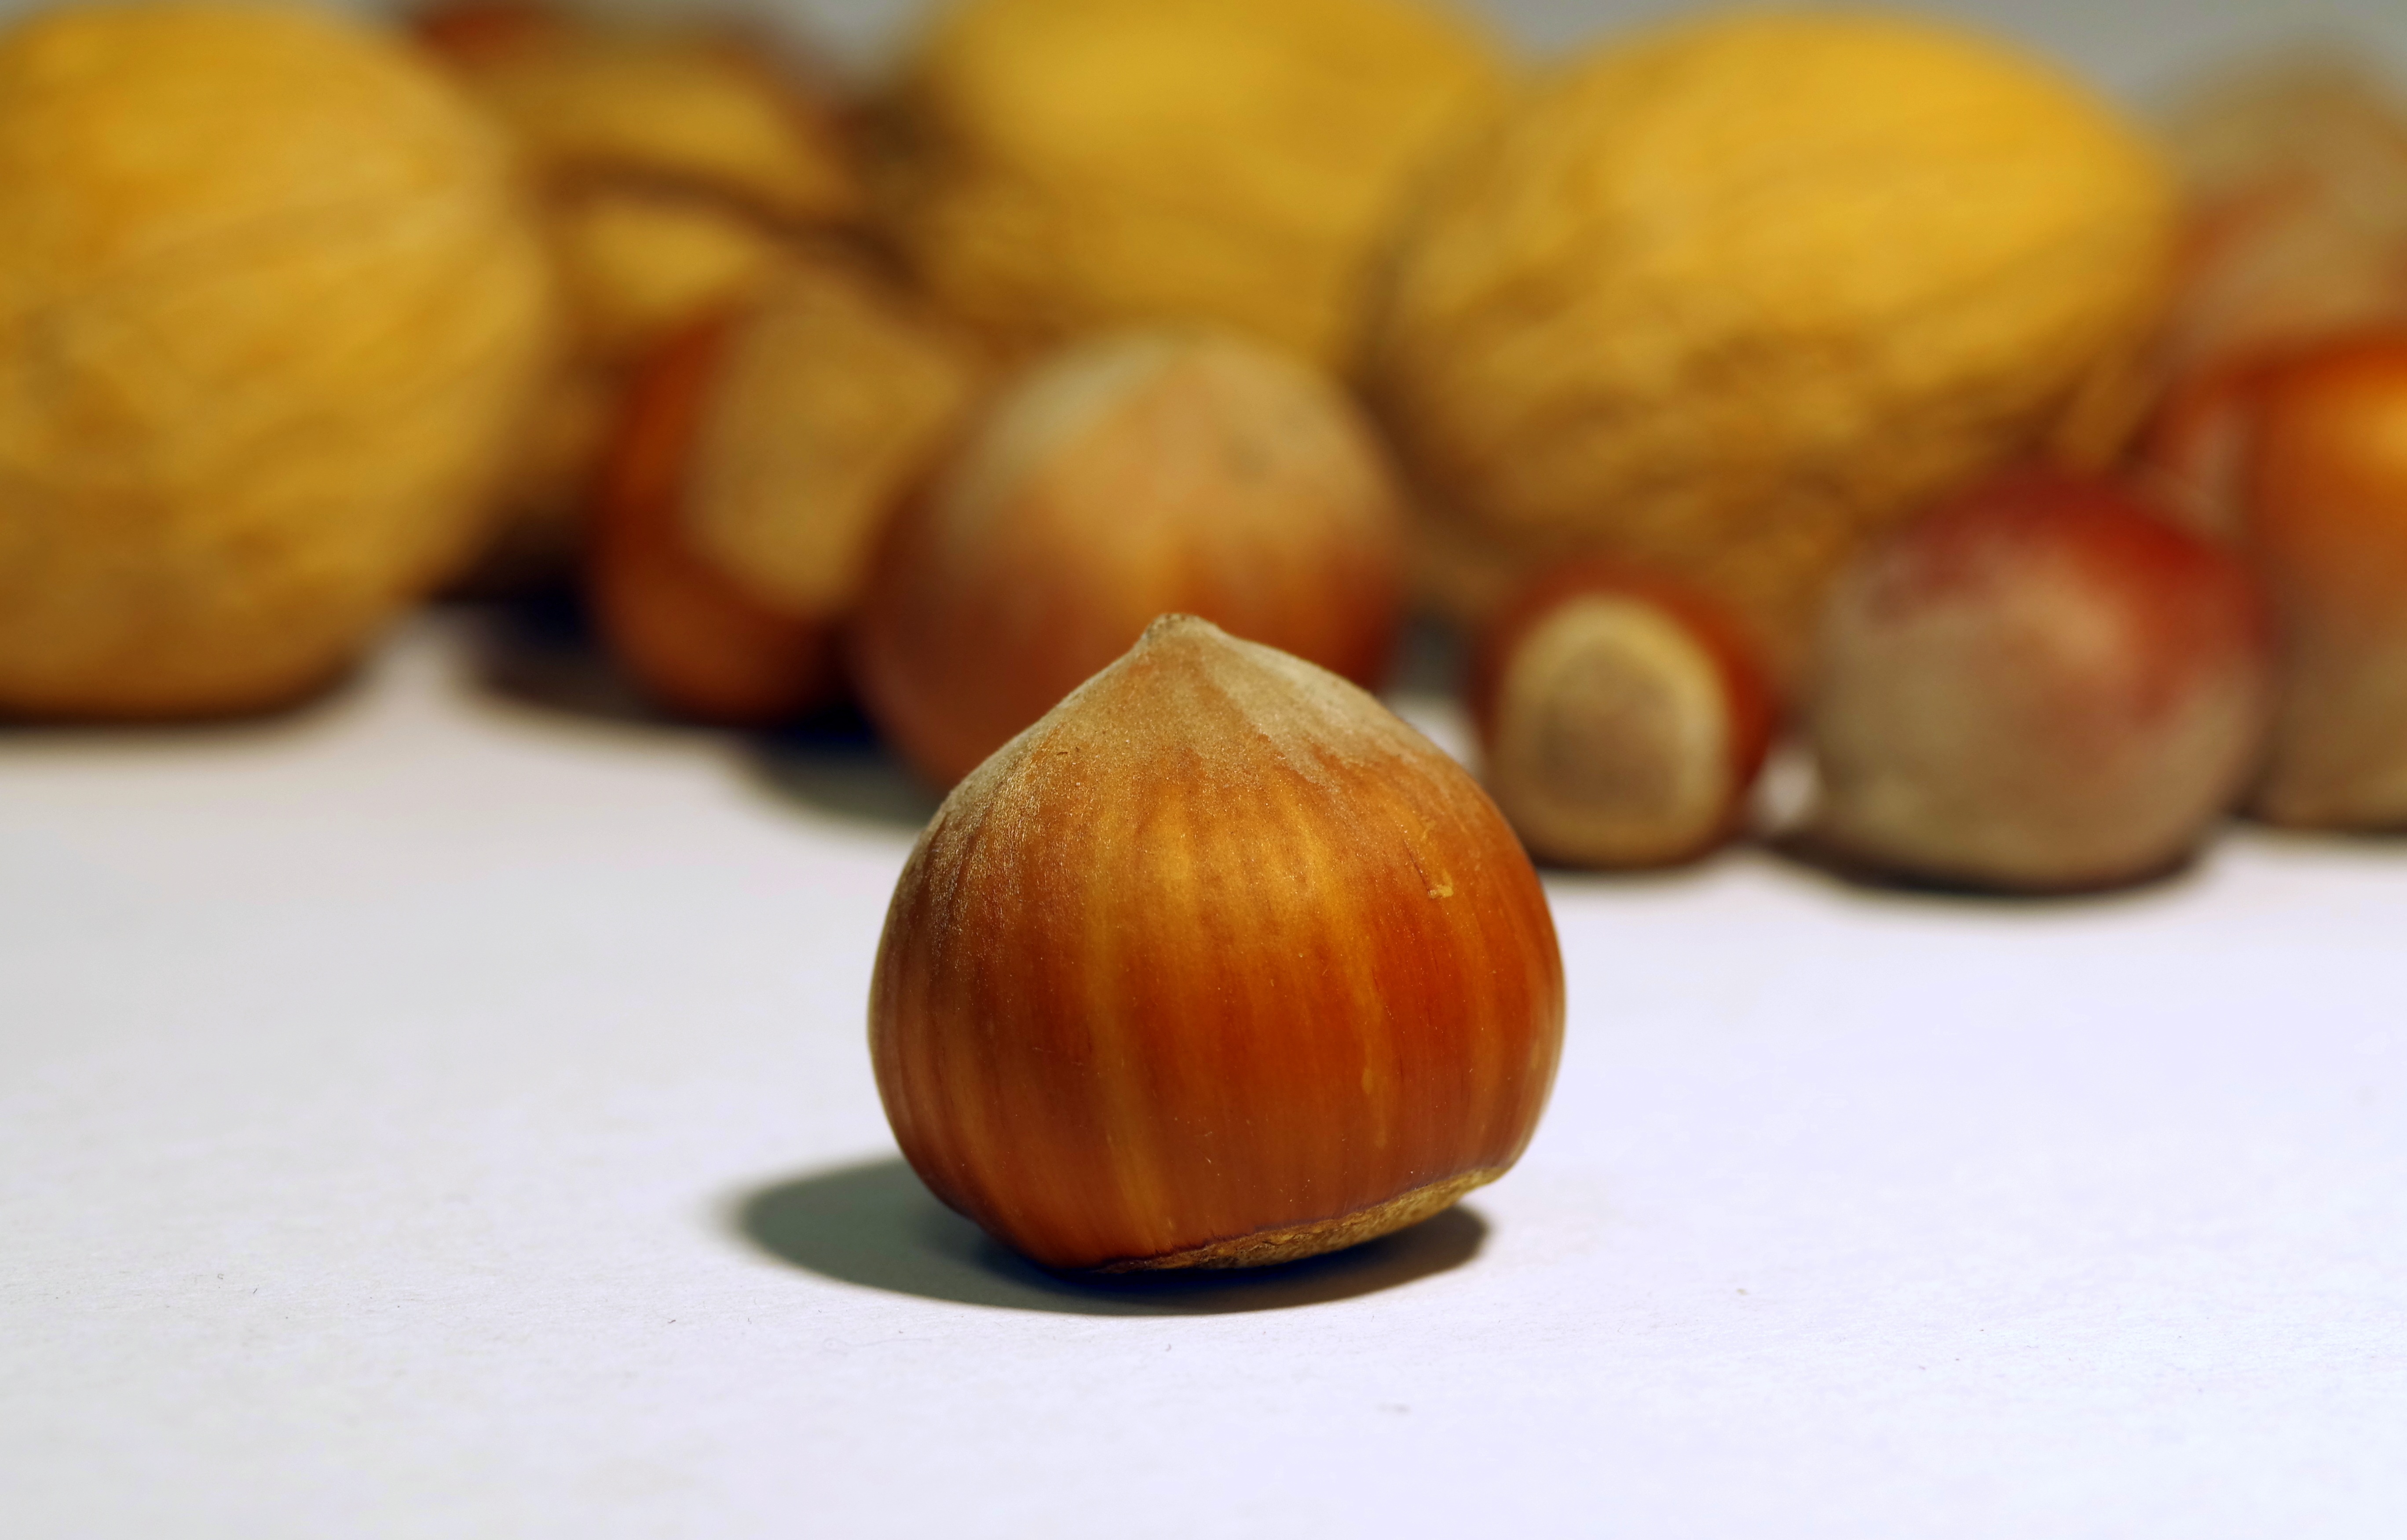
nature, plant, fruit, food, produce, vegetable, natural, healthy, shell, festive, walnut, eating, nutrition, hard, cane, healthy food, vitamins, italian, hazelnut, chestnut, split, flowering plant, smash, land plant, nuts seeds